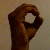
The image shows a hand gesture representing the letter 'O' in Indian Sign Language.